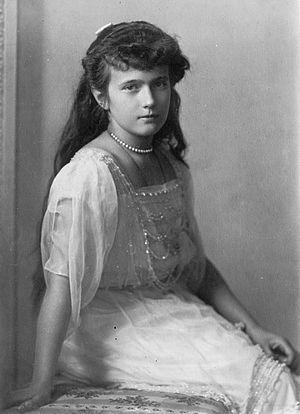
Anastasia Nikolaïevna Romanova de Russie, née le 18 juin 1901 à Peterhof et morte fusillée avec sa famille le 17 juillet 1918 à Iekaterinbourg, dans la villa Ipatiev, est la quatrième fille du tsar Nicolas II de Russie et de sa femme l'impératrice Alexandra Fiodorovna, née princesse Alix de Hesse-Darmstadt. Membre de la famille impériale de Russie, la mort « mystérieuse »